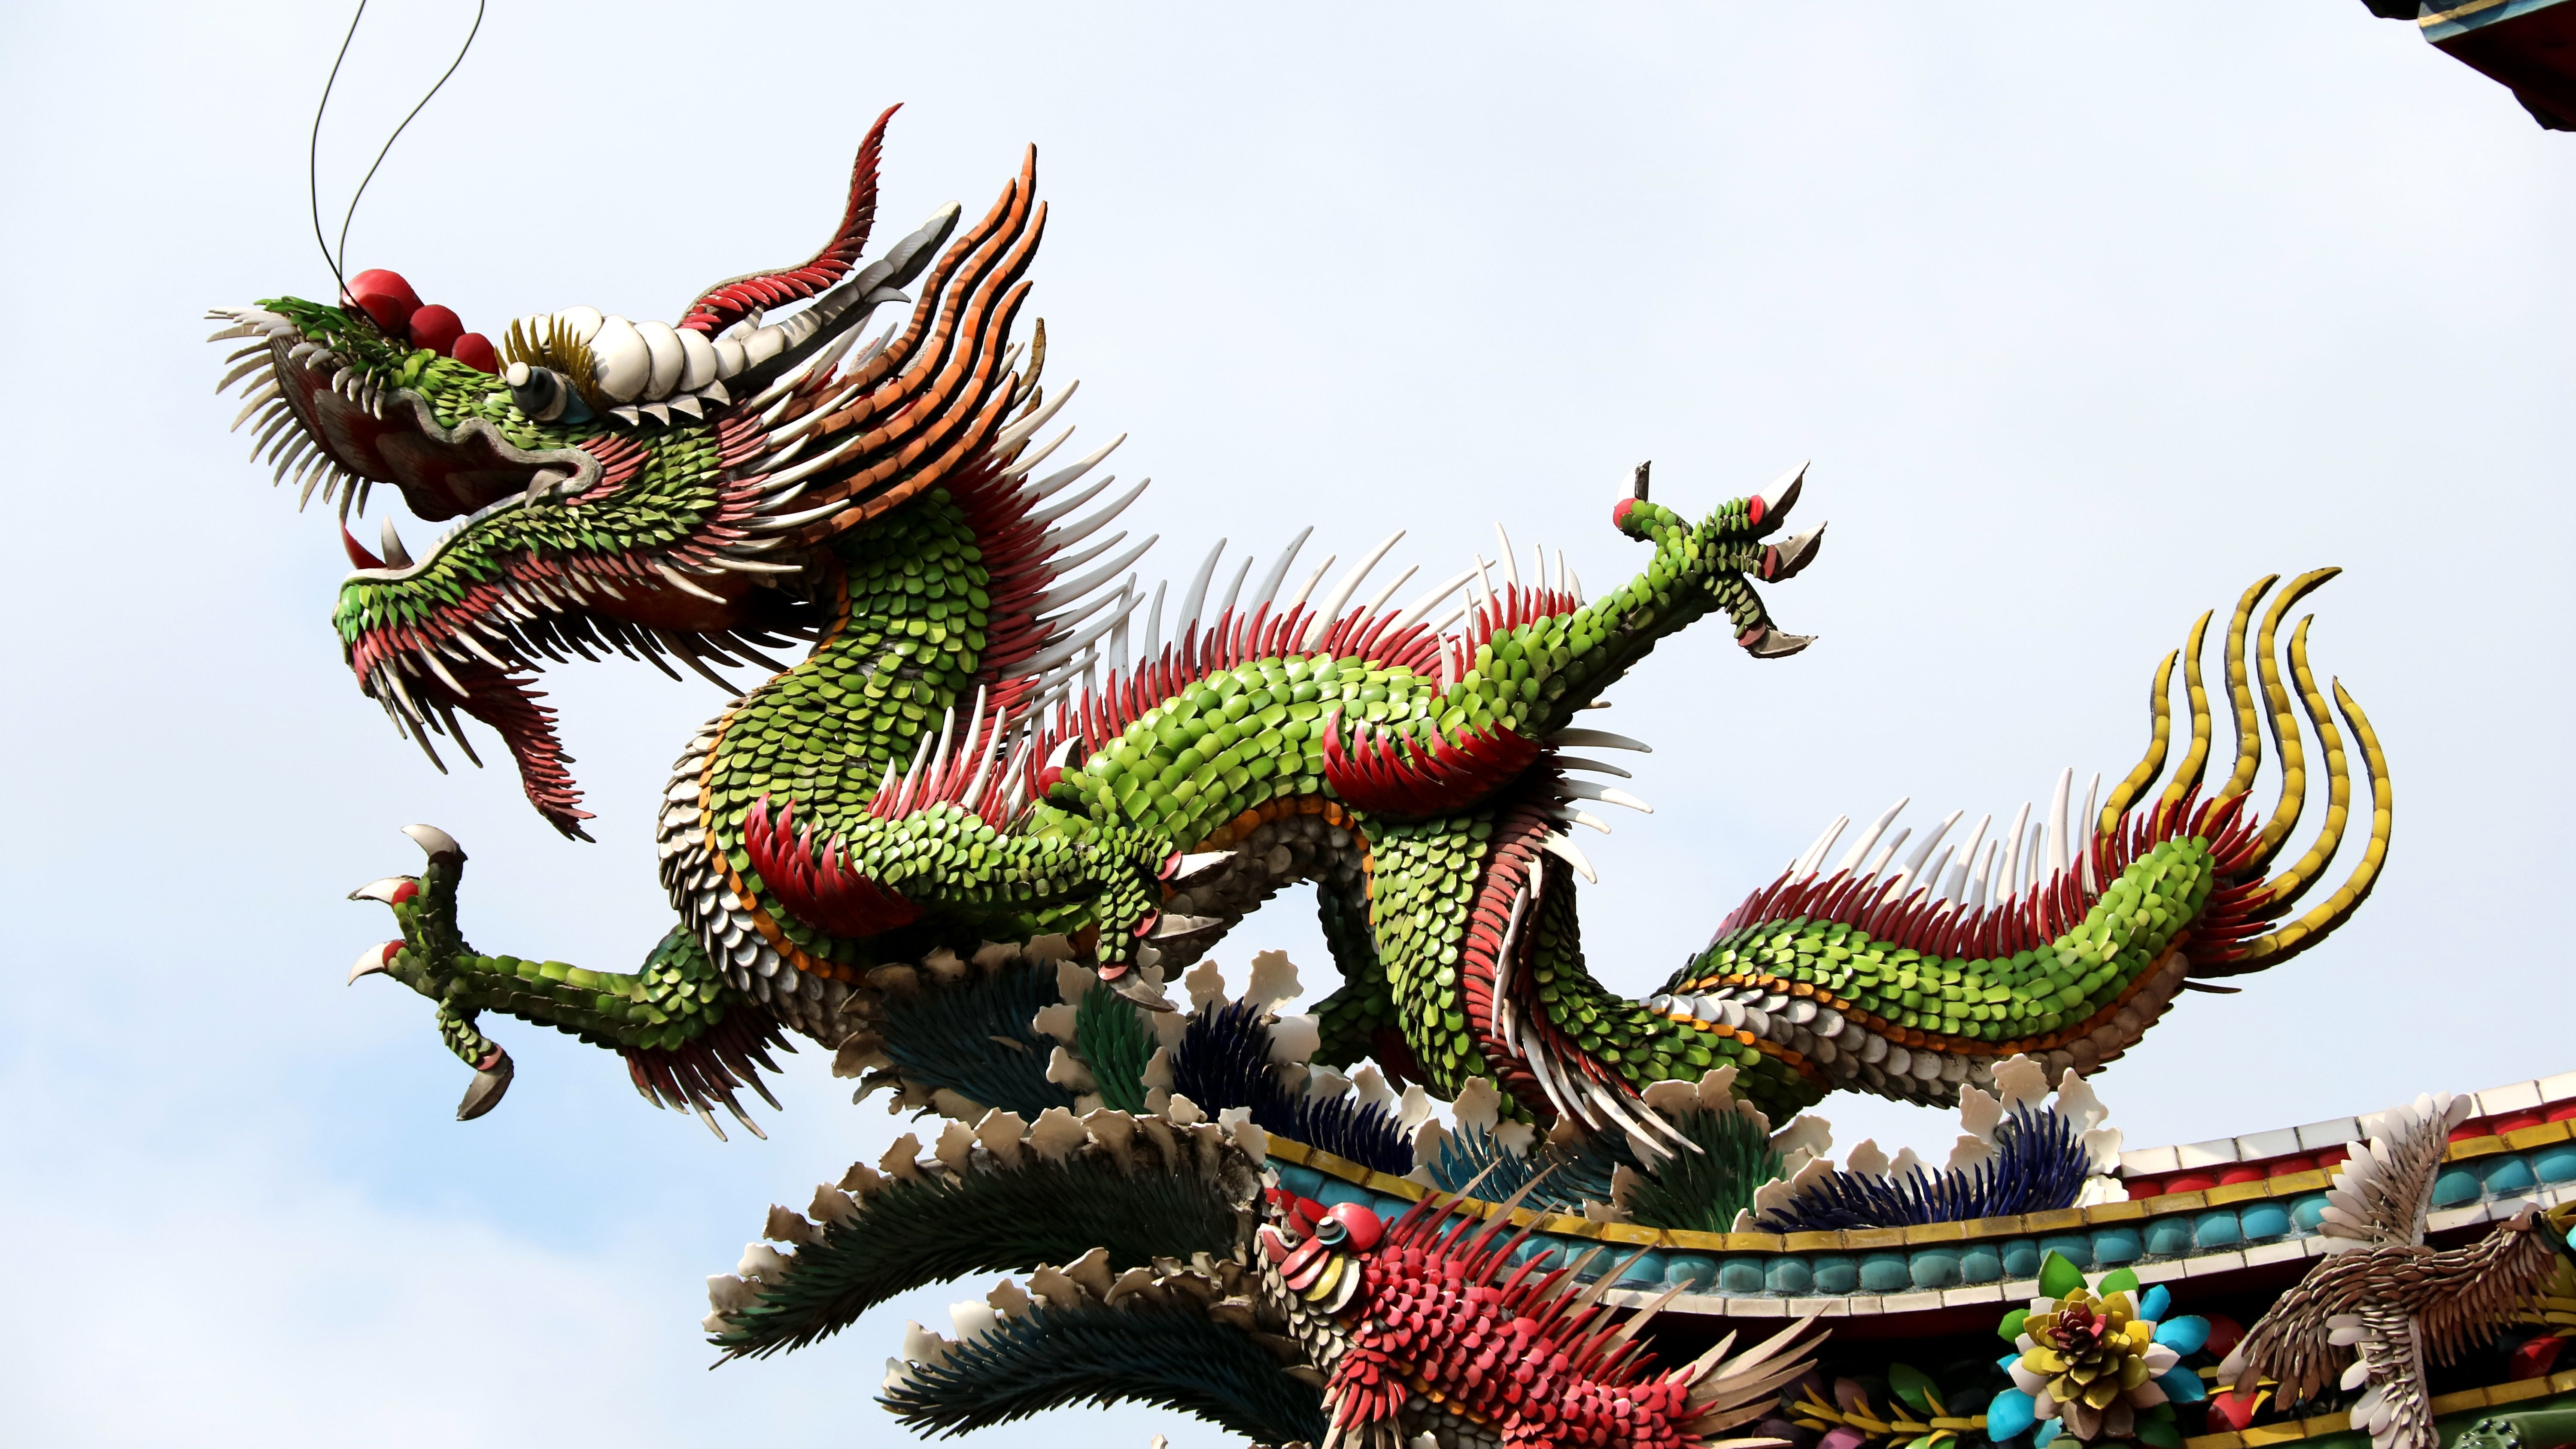
animal, long, temple, dragon, culture, dinosaur, god, the myth story, god ll, china the myth